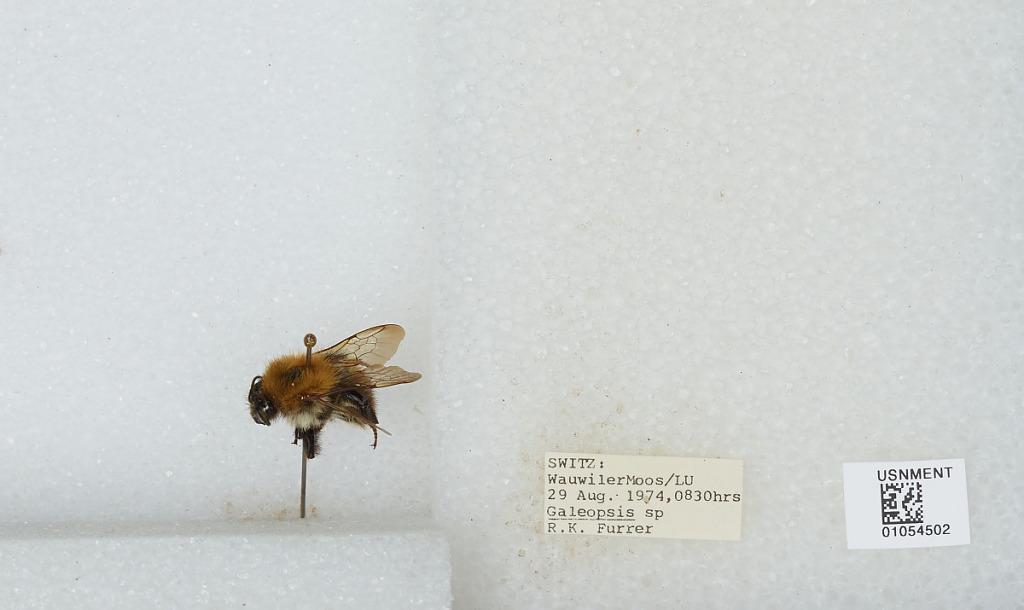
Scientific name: Bombus sp.
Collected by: R. Furrer
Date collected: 1974-8-29
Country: Switzerland
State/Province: Lucerne
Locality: Wauwilermoos
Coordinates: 47.1757, 8.00497